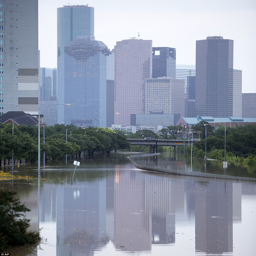
the floods turned whole neighborhoods into lakes .